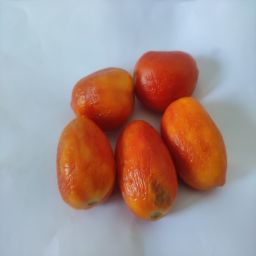
Crop: Tomato
Quality: Old